2020 Minneapolis park encampments

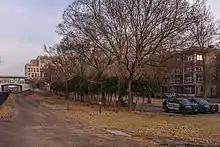
Minneapolis Park Police Department officers patrol The Mall on December 10, 2020, after clearing the encampment.

After about a week the situation in the hotel descended into chaos with sexual assaults, sex trafficking, armed drug trafficking, rampant drug use, vandalism, violence, and fires. There were at least four overdoses and one death during the sanctuary occupation. Many of the volunteers did not have experience working with vulnerable populations and they were also overwhelmed by the number of people staying there. By June 10, estimates were that 200 to 300 people were living at the hotel.